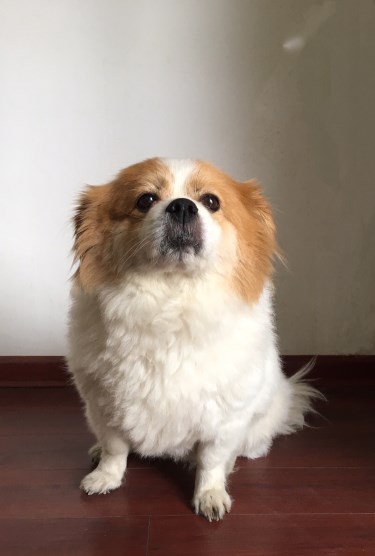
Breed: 480-n000125-Pekinese